Bob Sharp (racing driver)

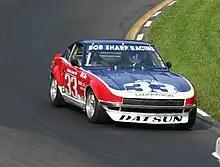
Sharp's Datsun

Between 1967 and 1975, Sharp won the Sports Car Club of America national championships six times, (in B-Sedan, F-Production and C-Production) and the IMSA GTU title, racing for Datsun, whose cars he also sold. One of his main motivations to campaign Datsuns was, he said, "You race cars to sell cars." His success with racing drove his Connecticut dealership to go from selling 200 Datsuns per year to selling 2000.